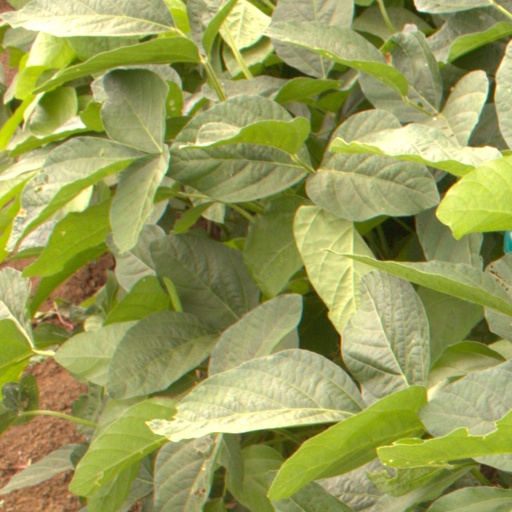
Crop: soybean